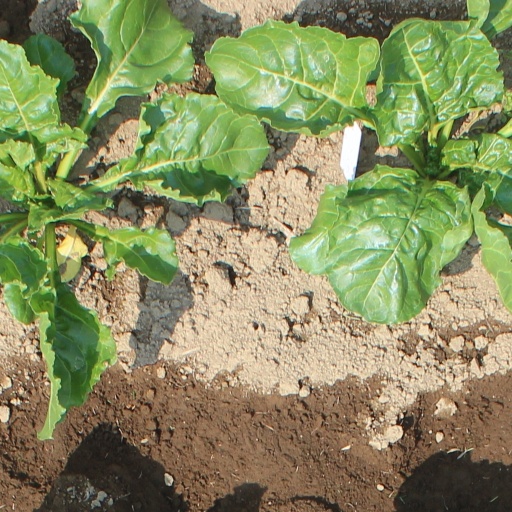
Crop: sugar beet